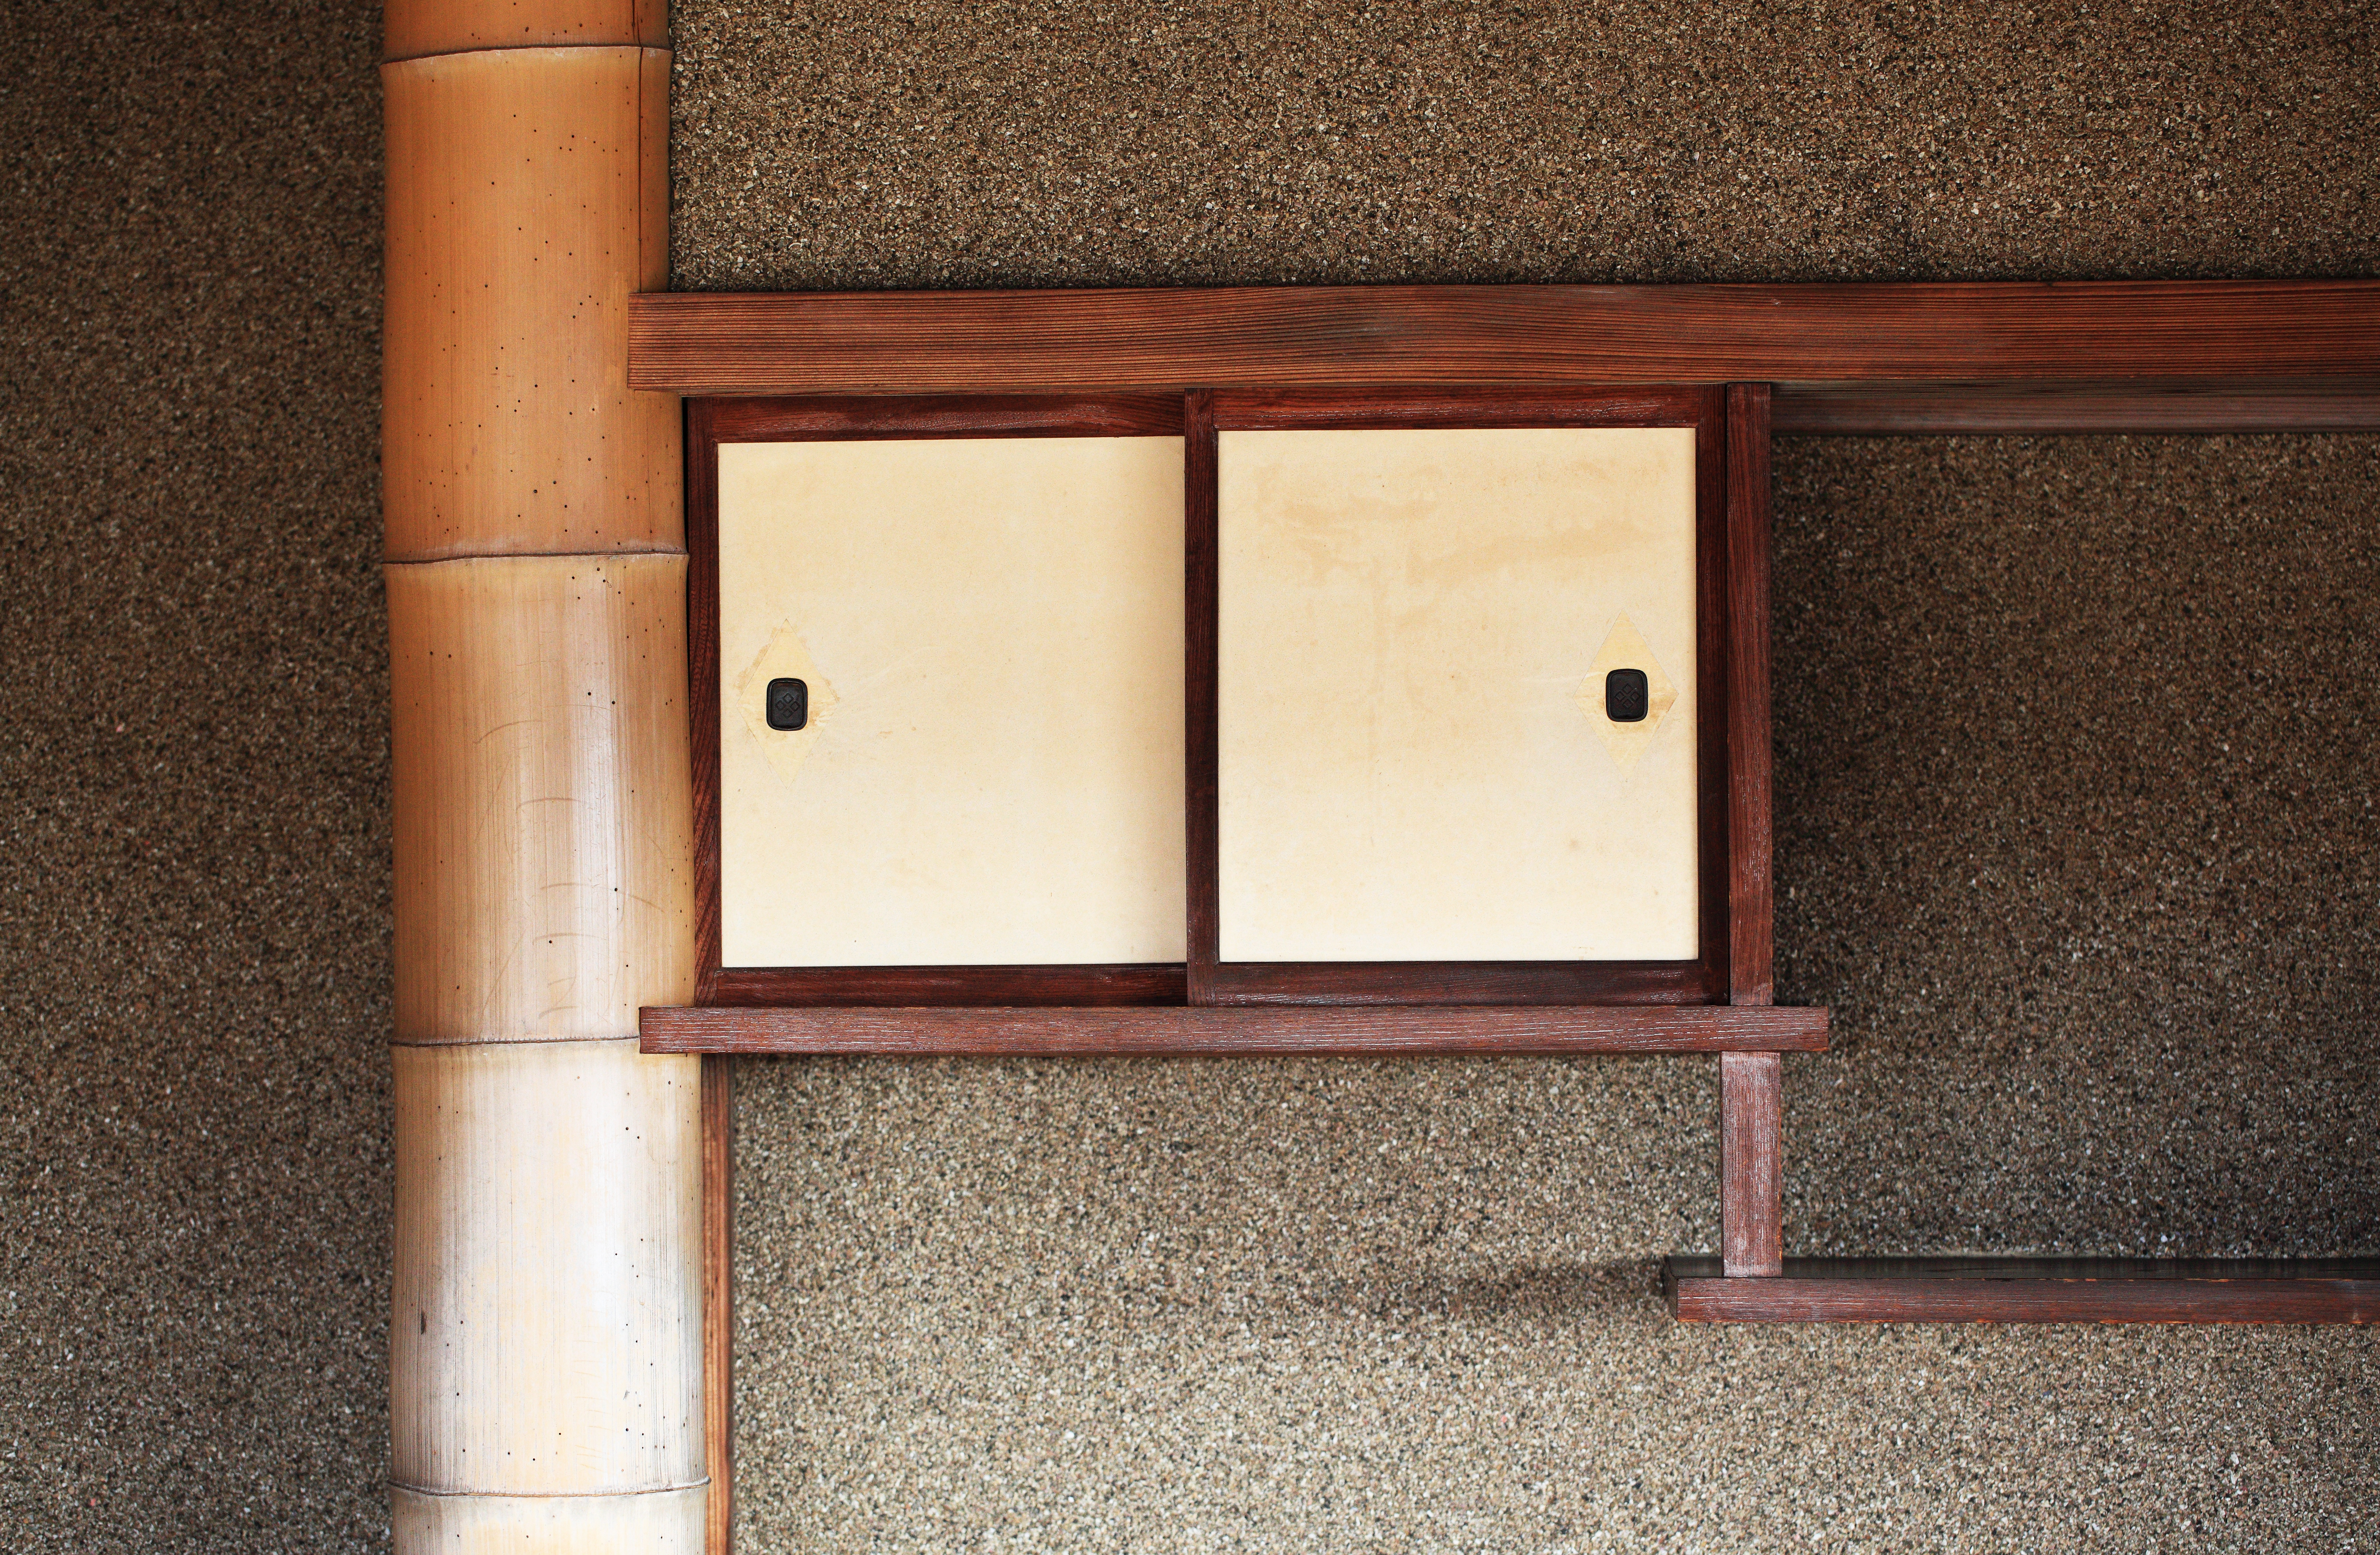
desk, table, architecture, wood, house, floor, interior, old, high, ancient, residence, shelf, furniture, room, cool image, design, japanese, hardwood, 5d, style, hires, markii, traditional, hi, res, resolution, kairakuen, ibarakiken, mitoshi, wood stain